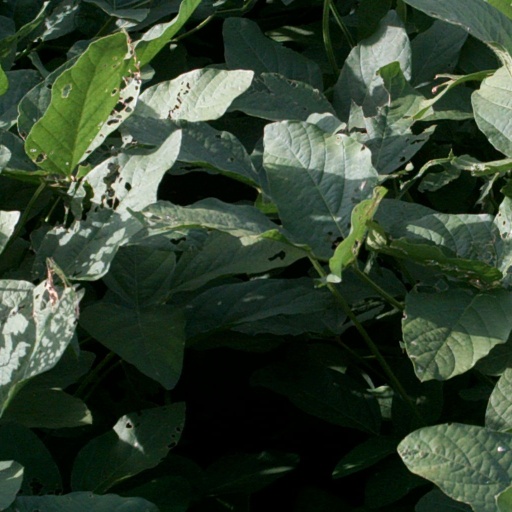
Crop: soybean